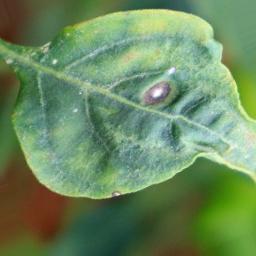
Label: cercospora